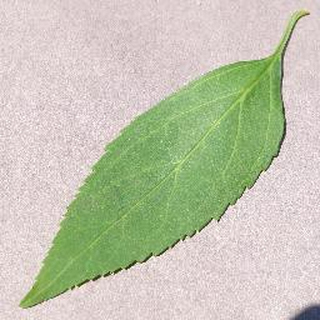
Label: healthy_cherry